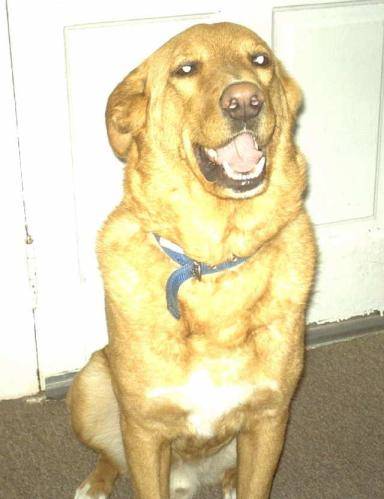
Label: dog